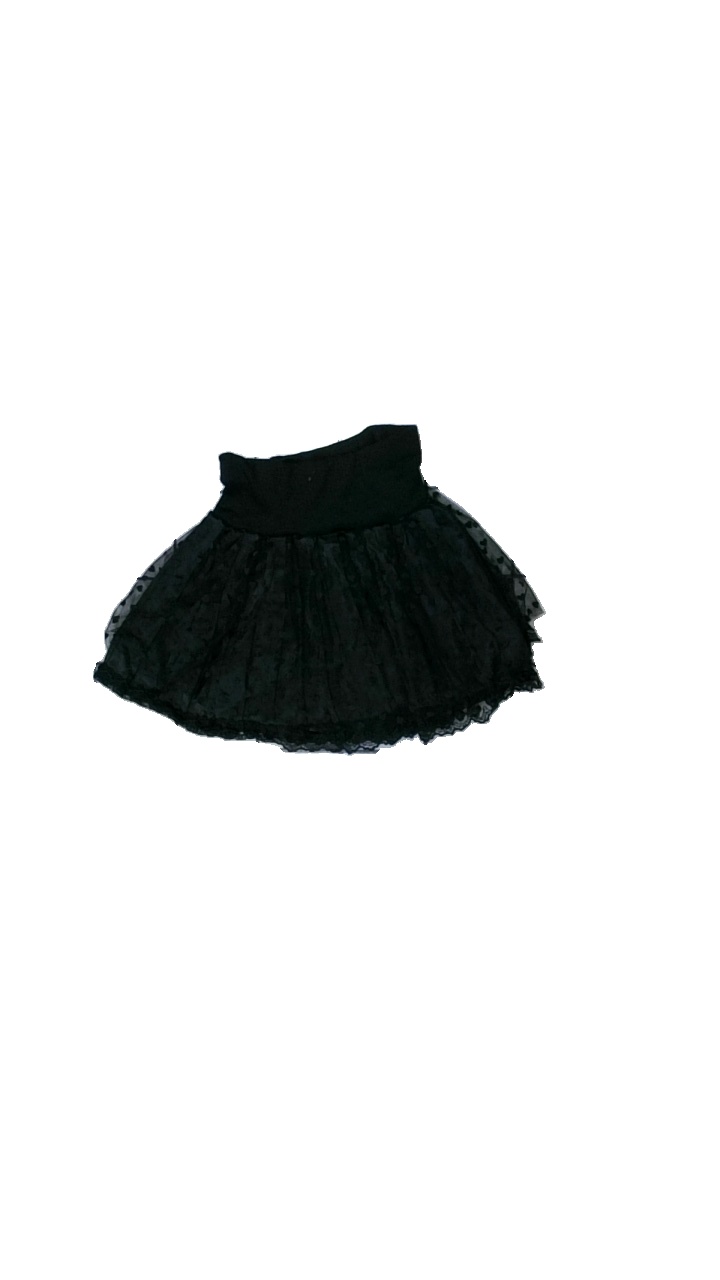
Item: Skirt (Children)
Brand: Missing
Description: kjol med spets
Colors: Black
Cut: None
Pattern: Lace
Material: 100% polyester
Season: All
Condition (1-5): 2
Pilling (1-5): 2
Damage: smuts fläckar
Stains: Minor
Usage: Export
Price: <50